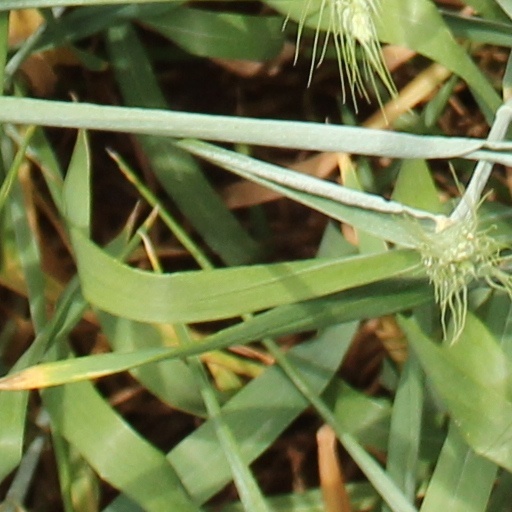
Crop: wheat